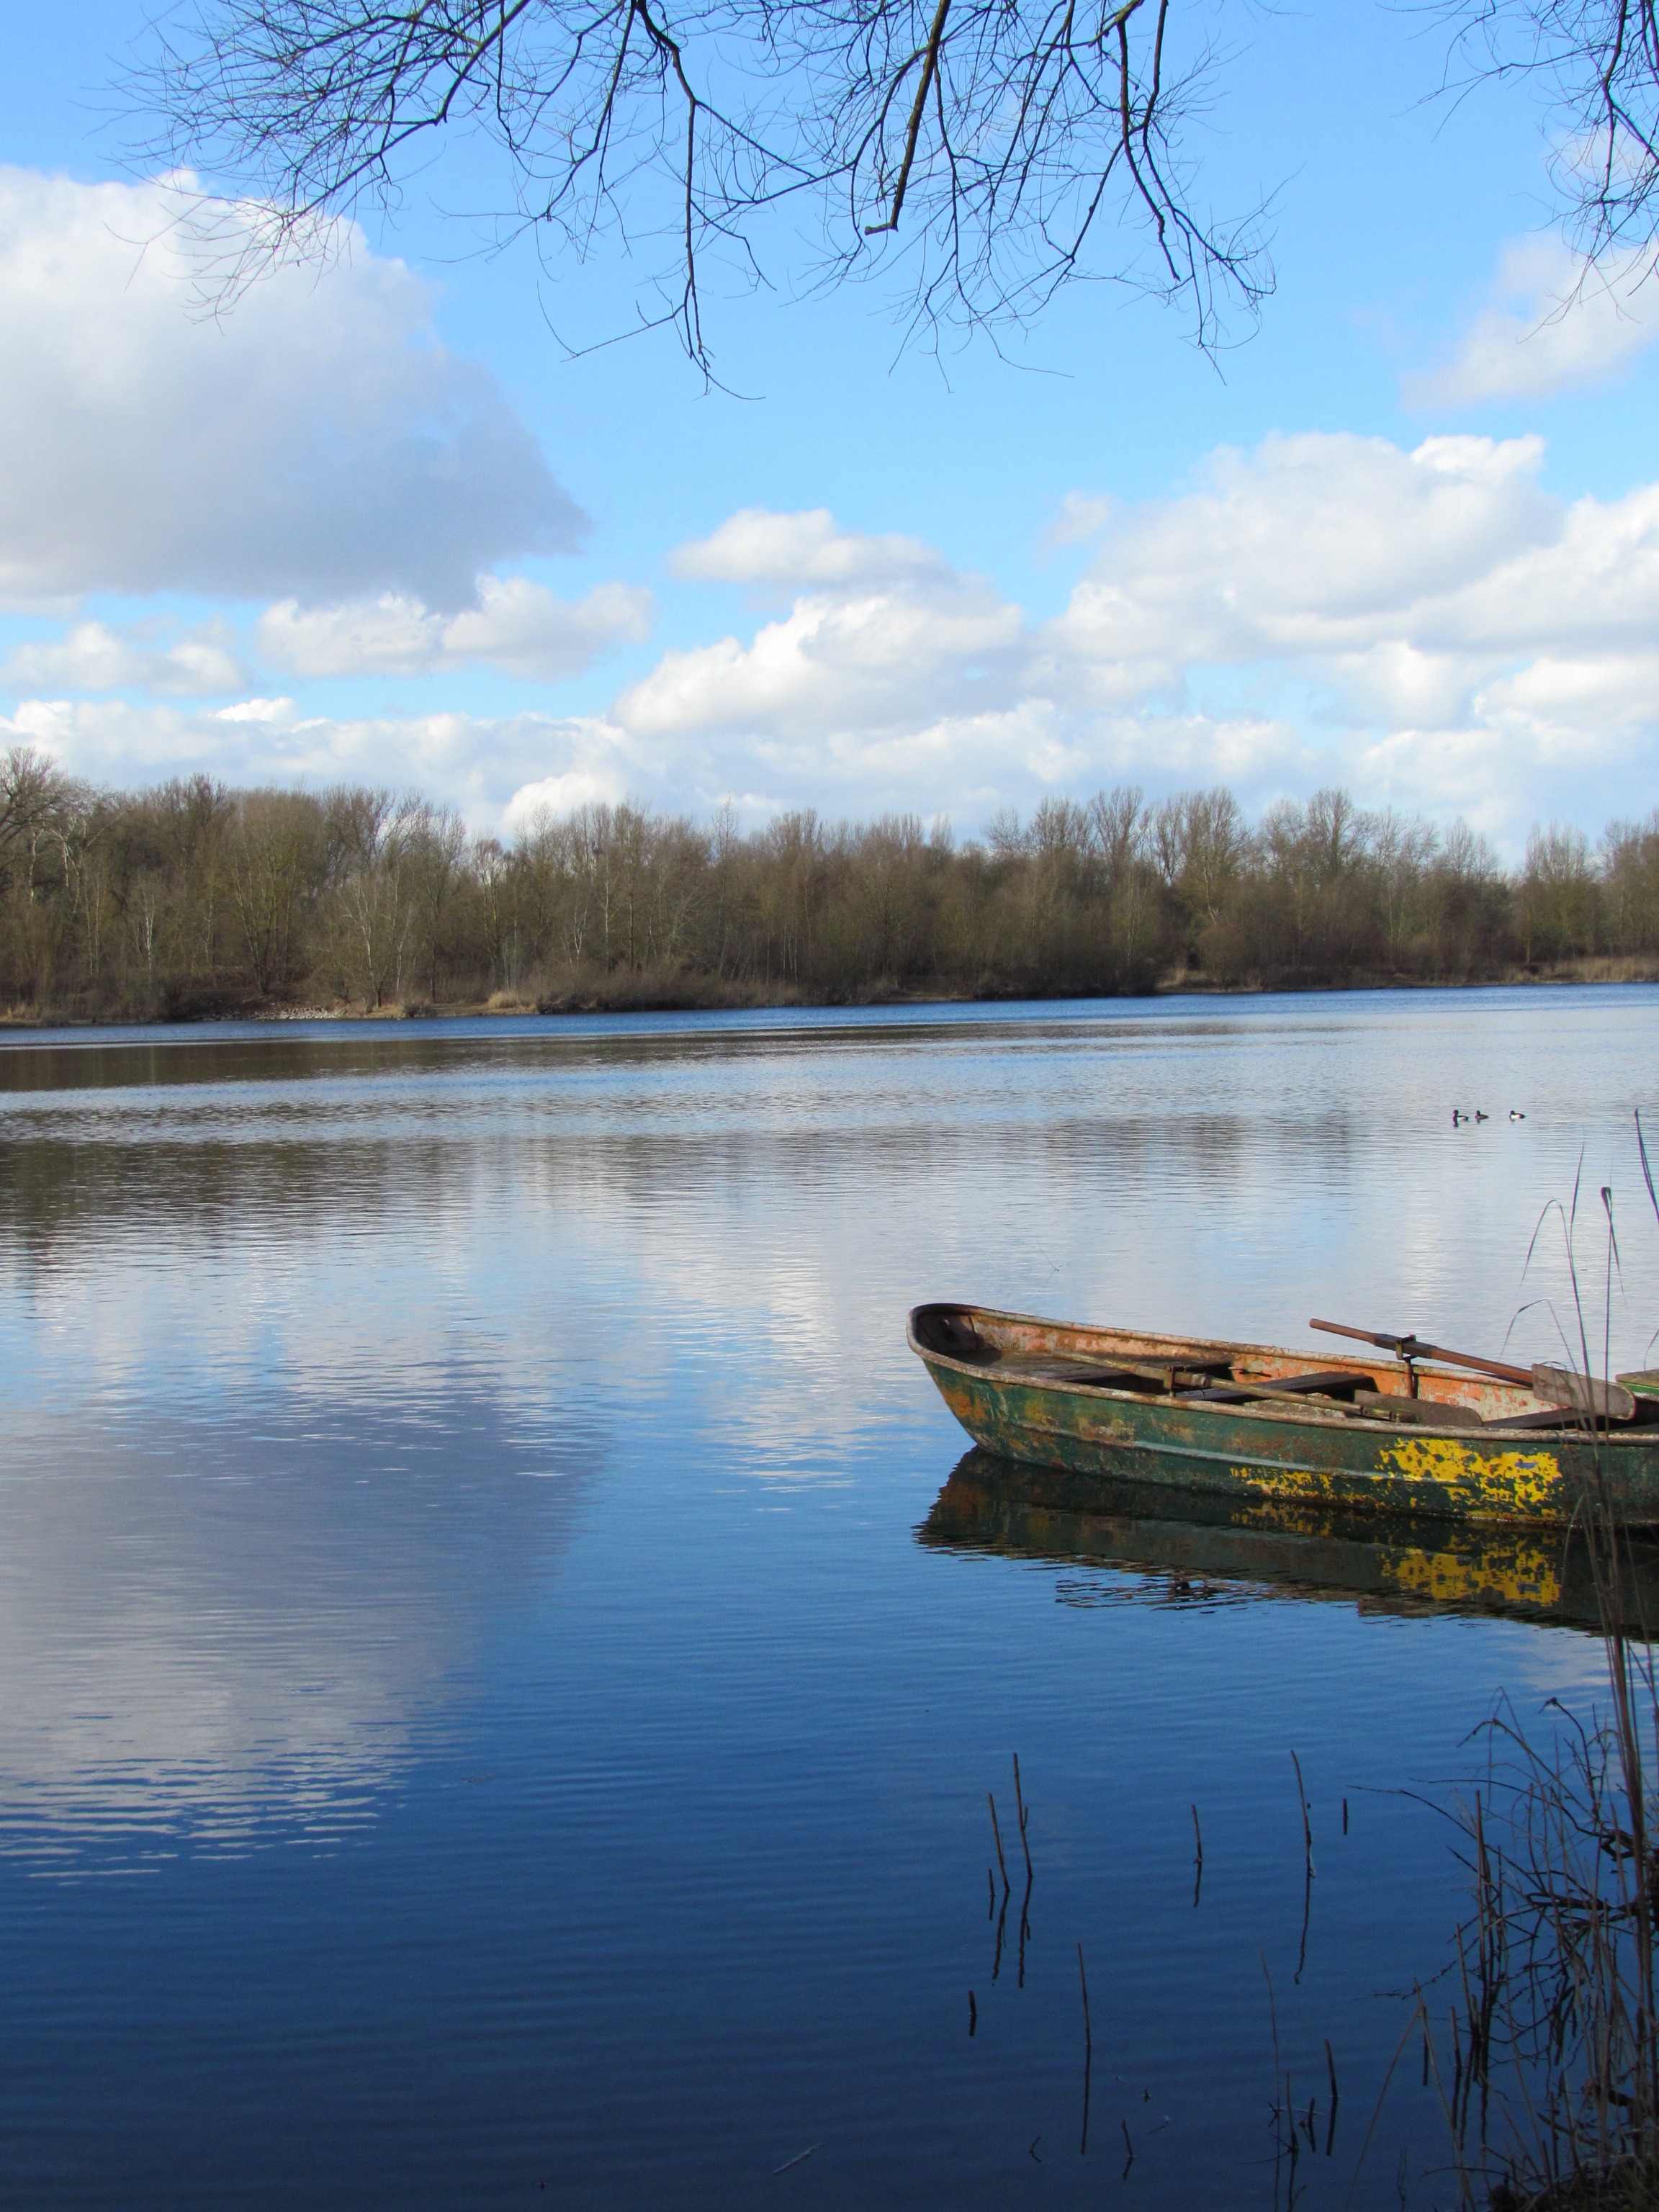
landscape, tree, water, nature, marsh, winter, cloud, sky, boat, morning, shore, lake, dawn, pier, river, dusk, pond, boot, evening, reflection, vehicle, blue, rest, reservoir, season, waterway, body of water, clouds, wetland, mood, loch, silent, mirroring, atmospheric, nature reserve, atmospheric phenomenon, fishing lake, bodnar